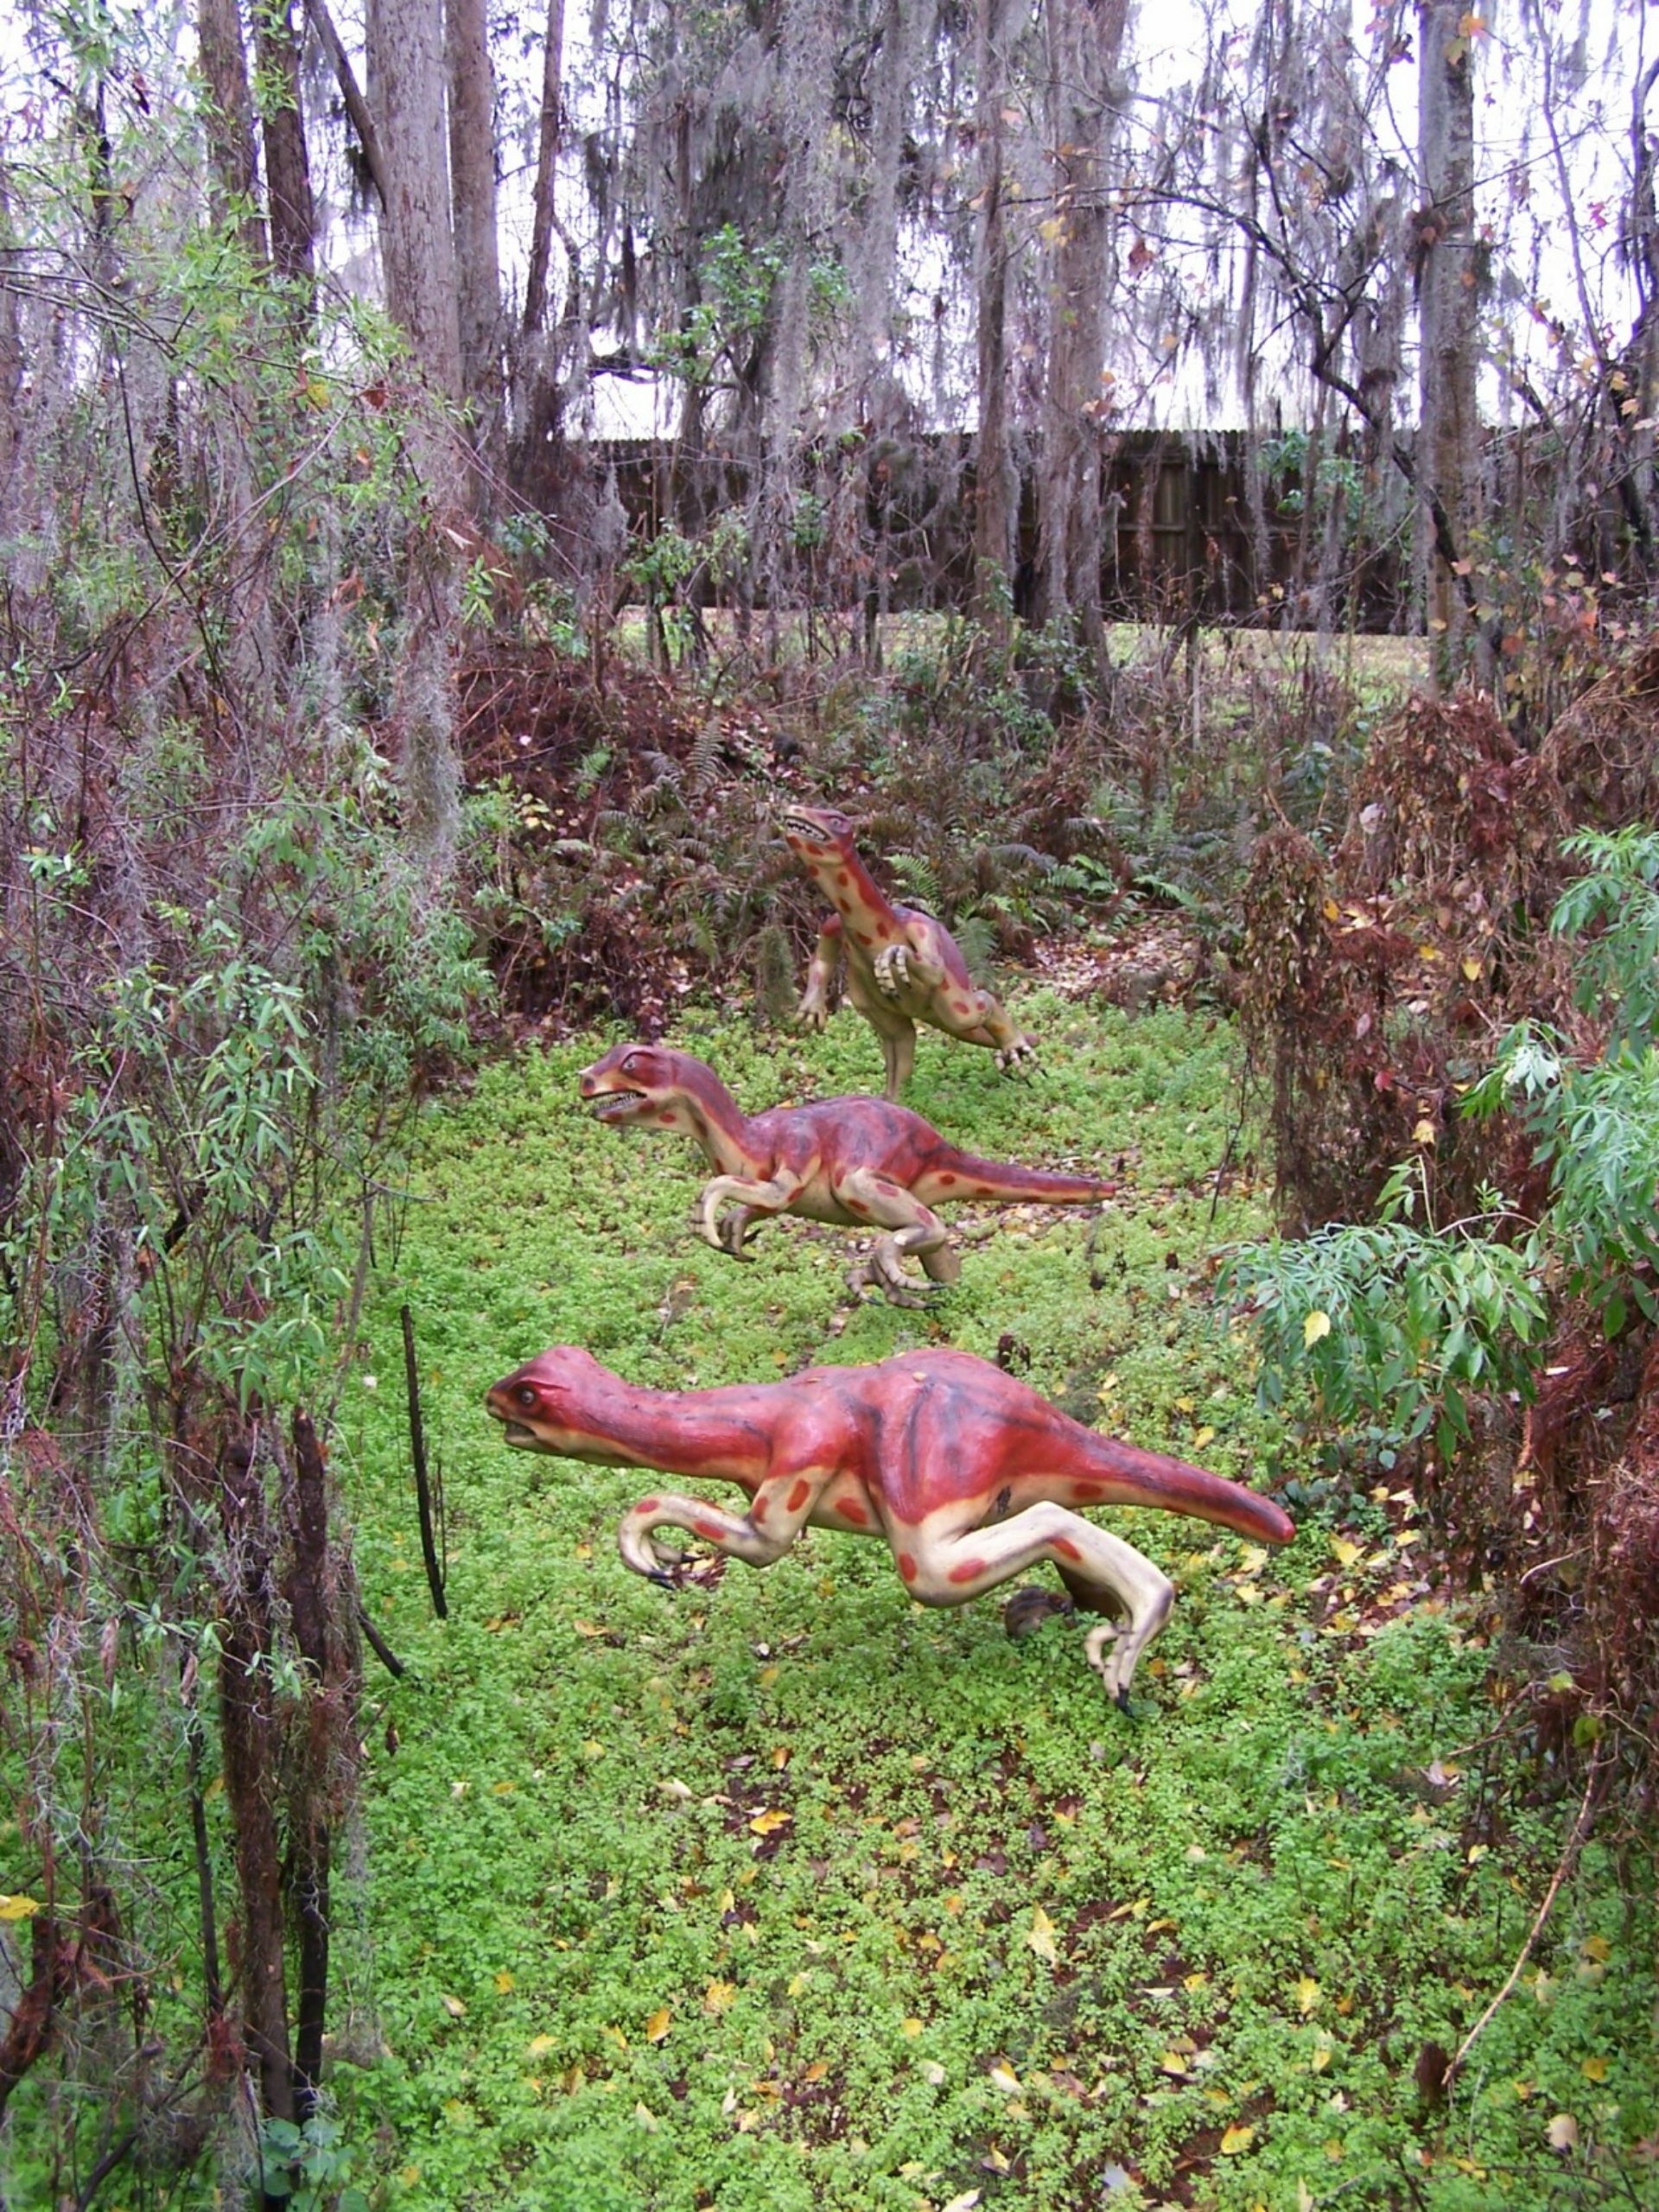
forest, wilderness, trail, flower, wildlife, deer, jungle, predator, reptile, attraction, fauna, theme park, rainforest, woodland, extinction, dinosaur, carnivore, florida, prehistoric, dangerous, jurassic, dino, gigantic, palaeontology, monstrous, dinosaur world